List of New Brunswick Theological Seminary people

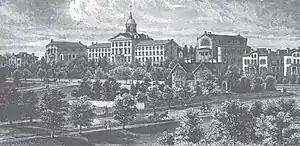
An 1880 print of the seminary campus, depicting the Sage Library (left center), Hertzog Hall (center), and Suydam Hall (right center)

New Brunswick Theological Seminary is a Christian seminary affiliated with the Reformed Church in America (RCA), a mainline Reformed Protestant denomination in Canada and the United States that follows the theological tradition and Christian practice of John Calvin. The seminary offers that offers professional and graduate degree programs for candidates for ministry and those pursuing careers in academia. The seminary also offers certificates and training programs to lay church leaders seeking advanced courses. For over 240 years, the seminary's faculty and alumni have taken key roles in the ministry of the Reformed Church and other Christian denominations, in academia, and in the professional world.